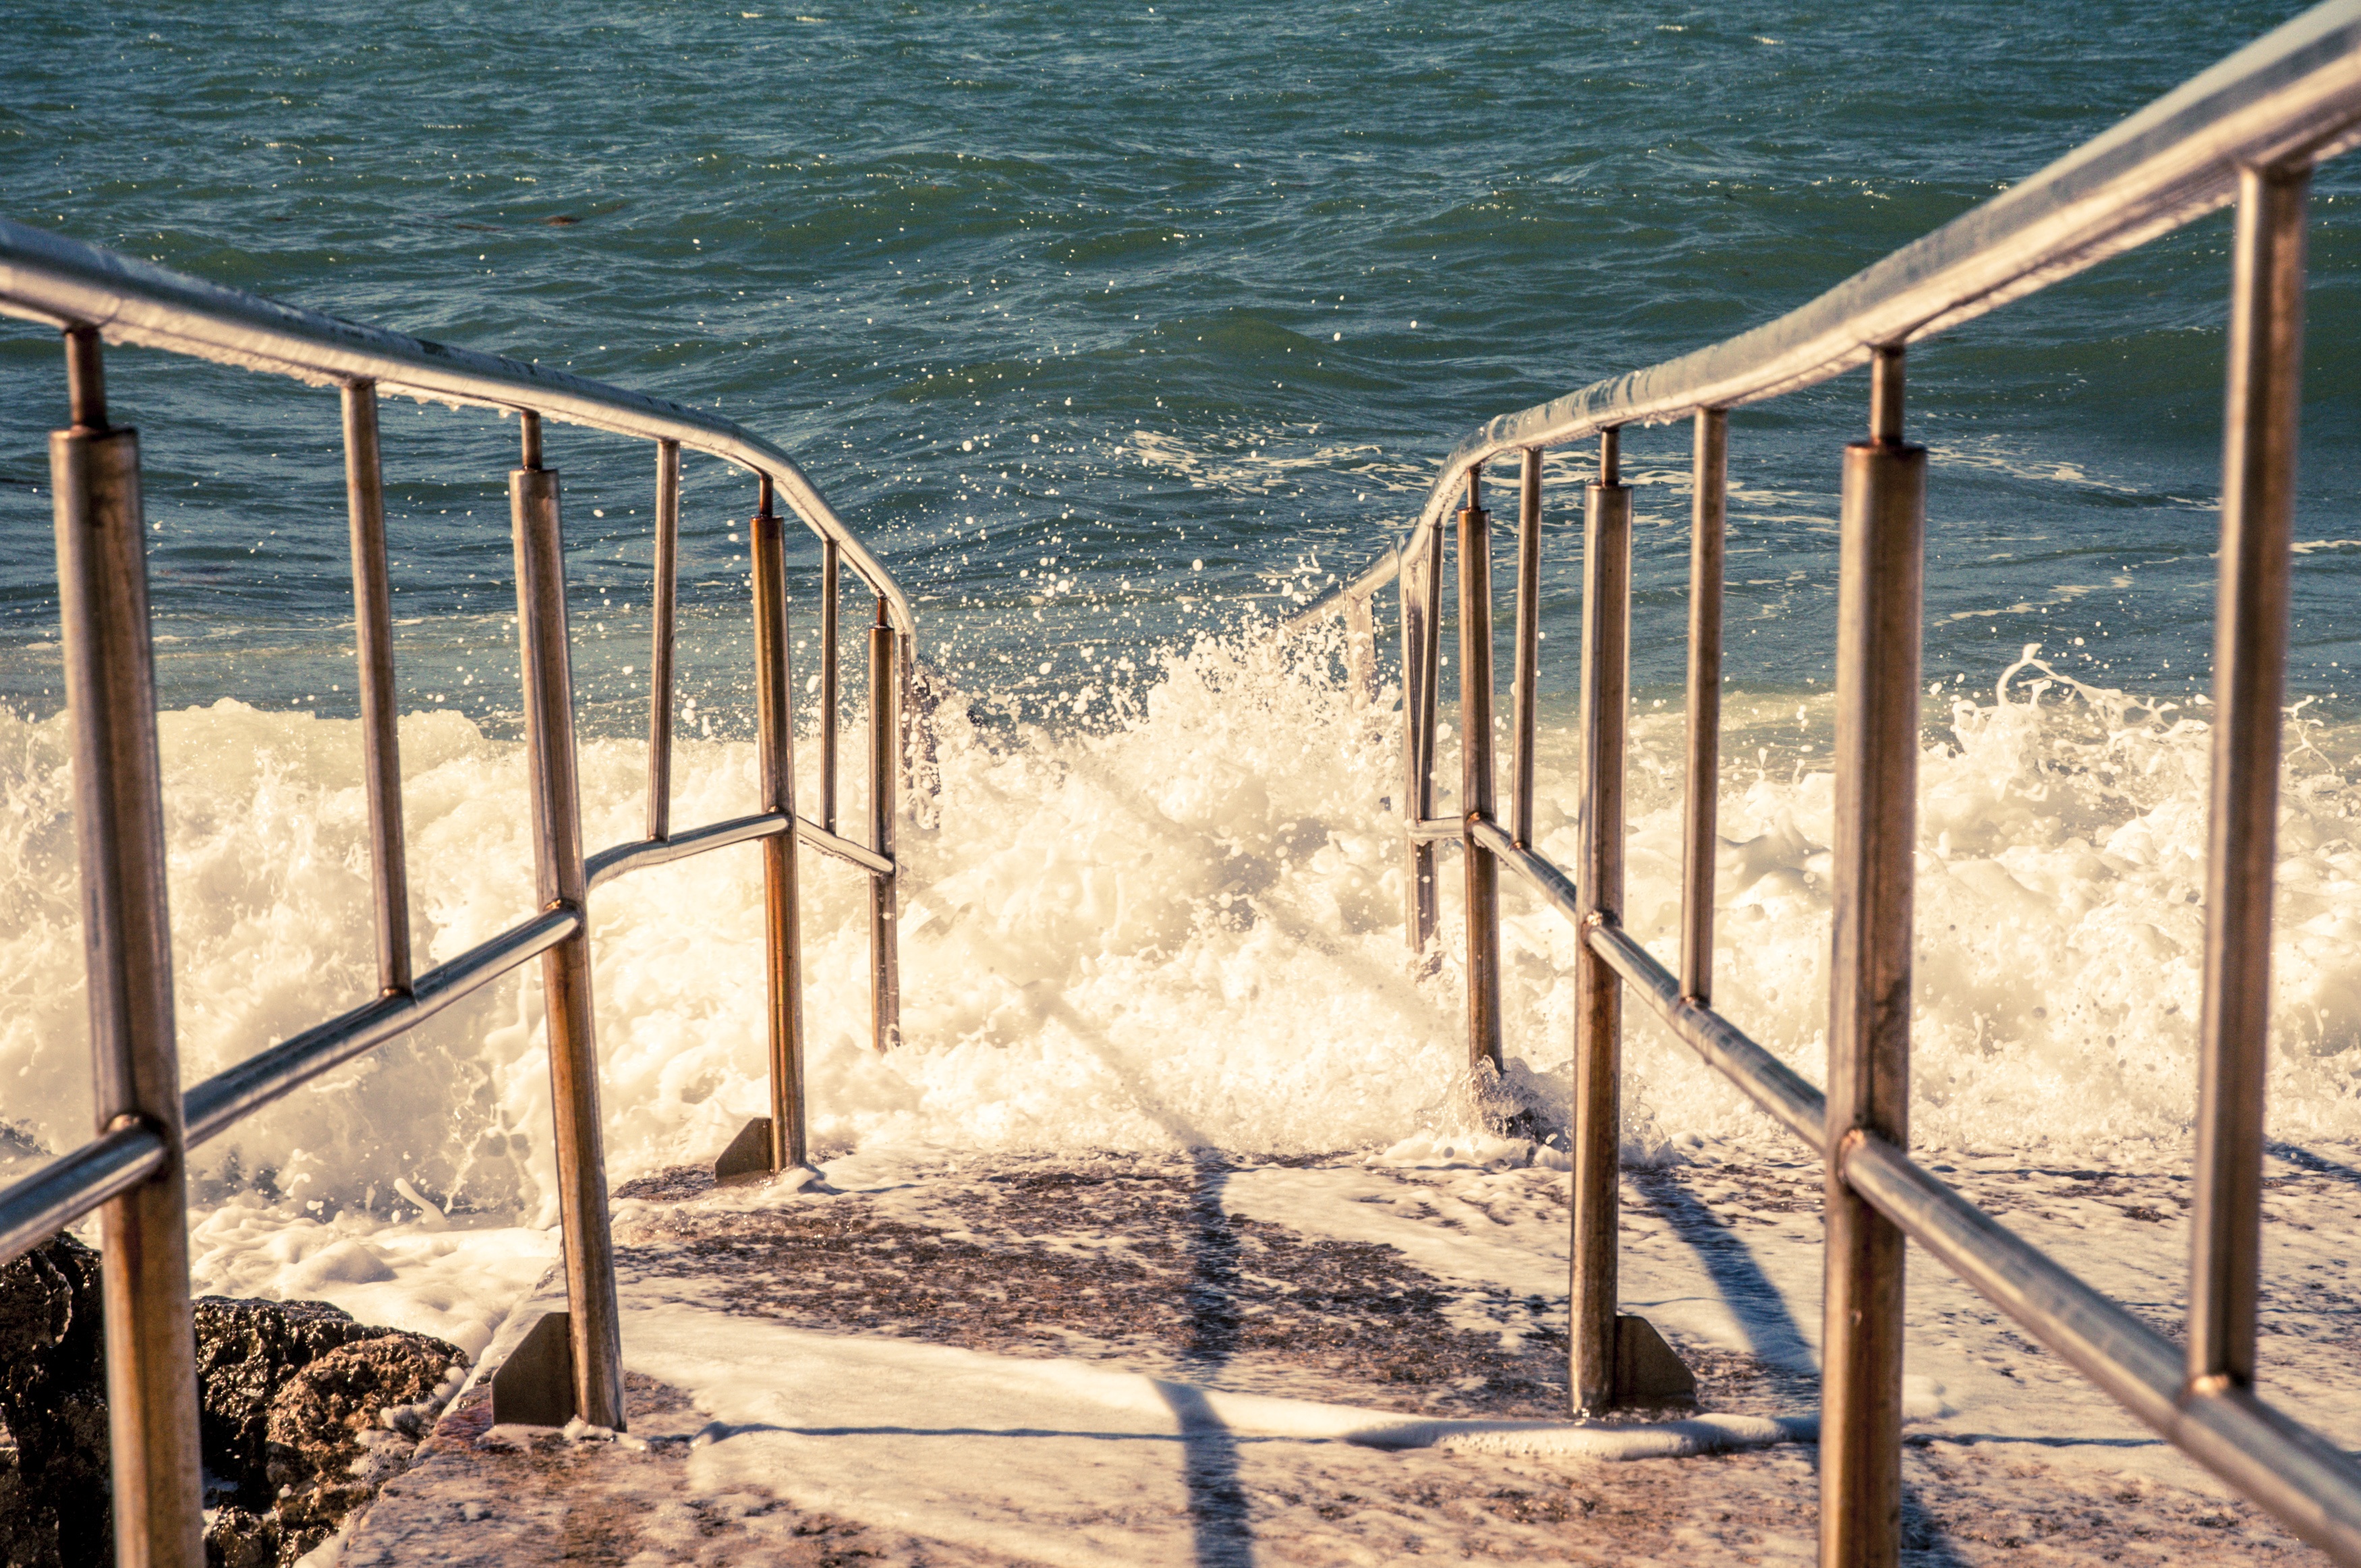
sea, coast, water, wood, wave, vacation, material, beach water, shores railing